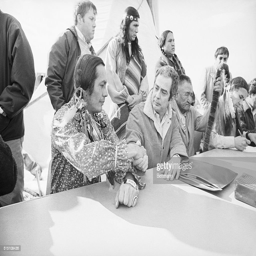
indigenous peoples organization shakes hands with person , as the militant group signed an agreement to end their occupation of the historic village .